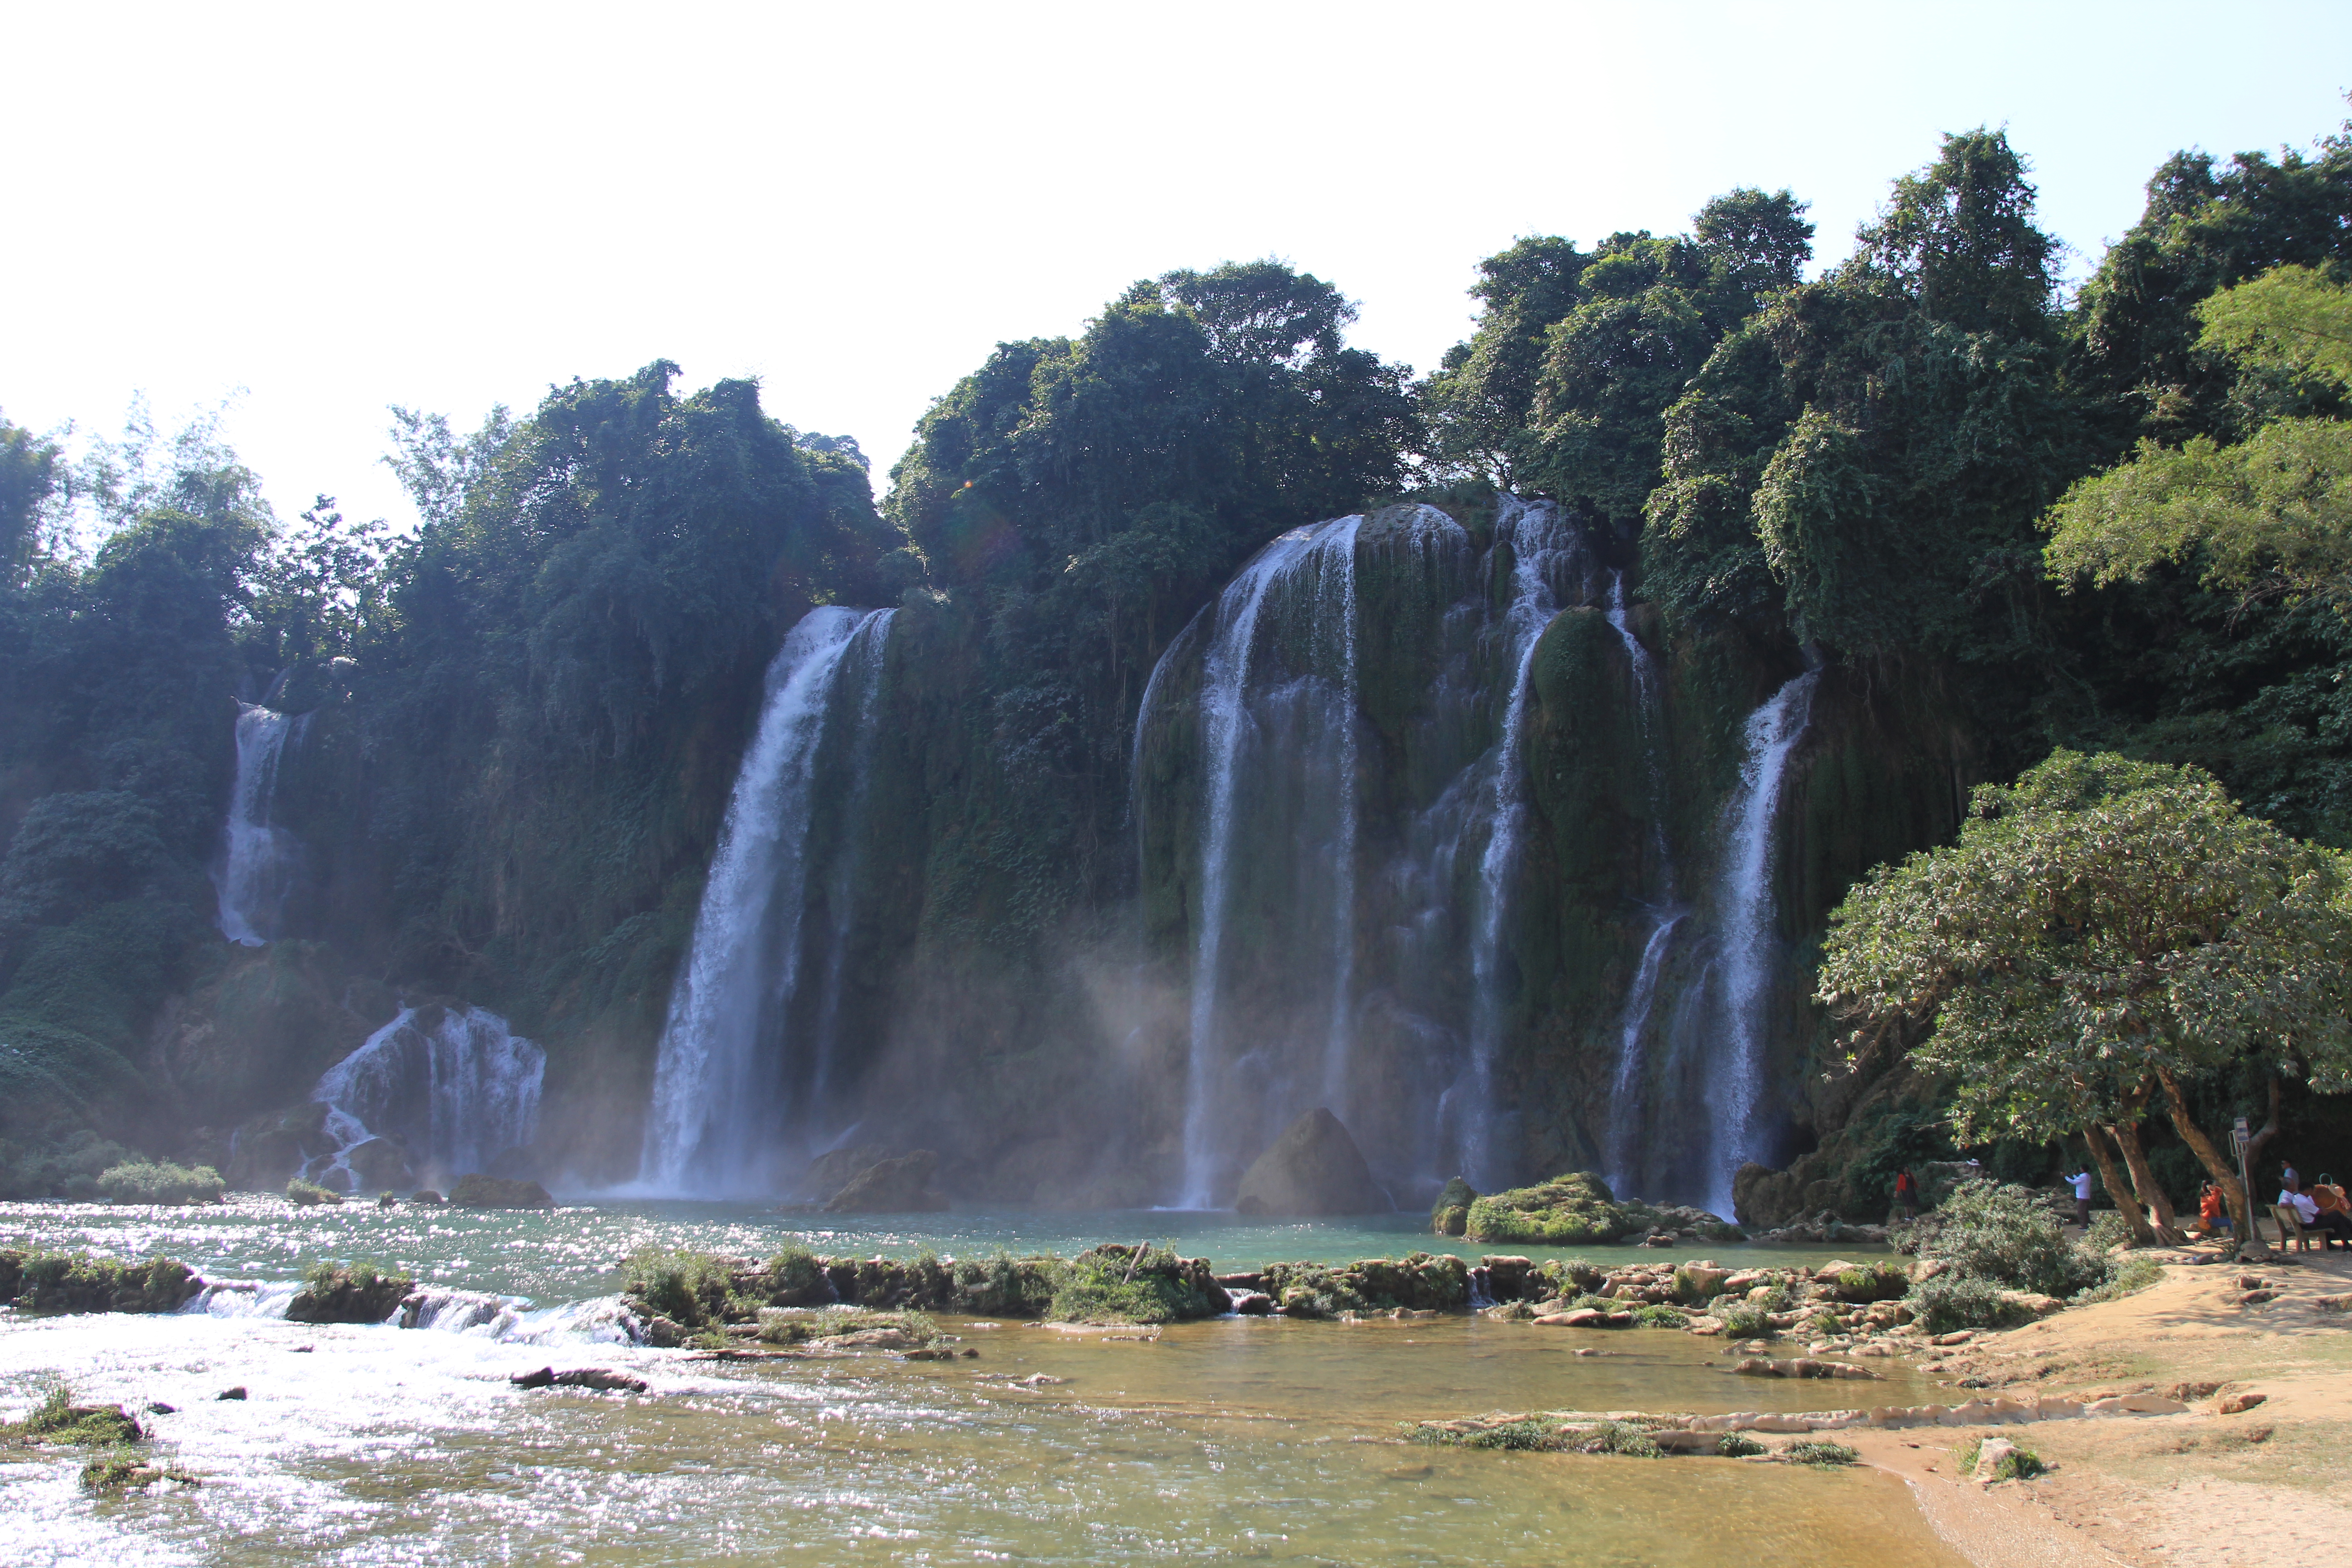
natural, water, sky, water resources, ecoregion, fluvial landforms of streams, plant, tree, natural landscape, waterfall, chute, body of water, watercourse, spring, formation, landscape, lake, water feature, riparian zone, forest, stream, mountain river, hill station, rapid, jungle, reservoir, riparian forest, rock, tropics, creek, tropical and subtropical coniferous forests, rainforest, valdivian temperate rain forest, wildlife, tourism, travel, escarpment, mineral spring, grass, leisure, arroyo, vacation, mountain, garden, tourist attraction, old growth forest, river